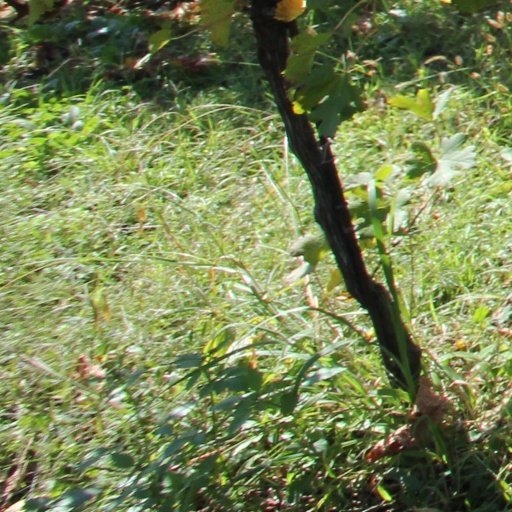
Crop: grape